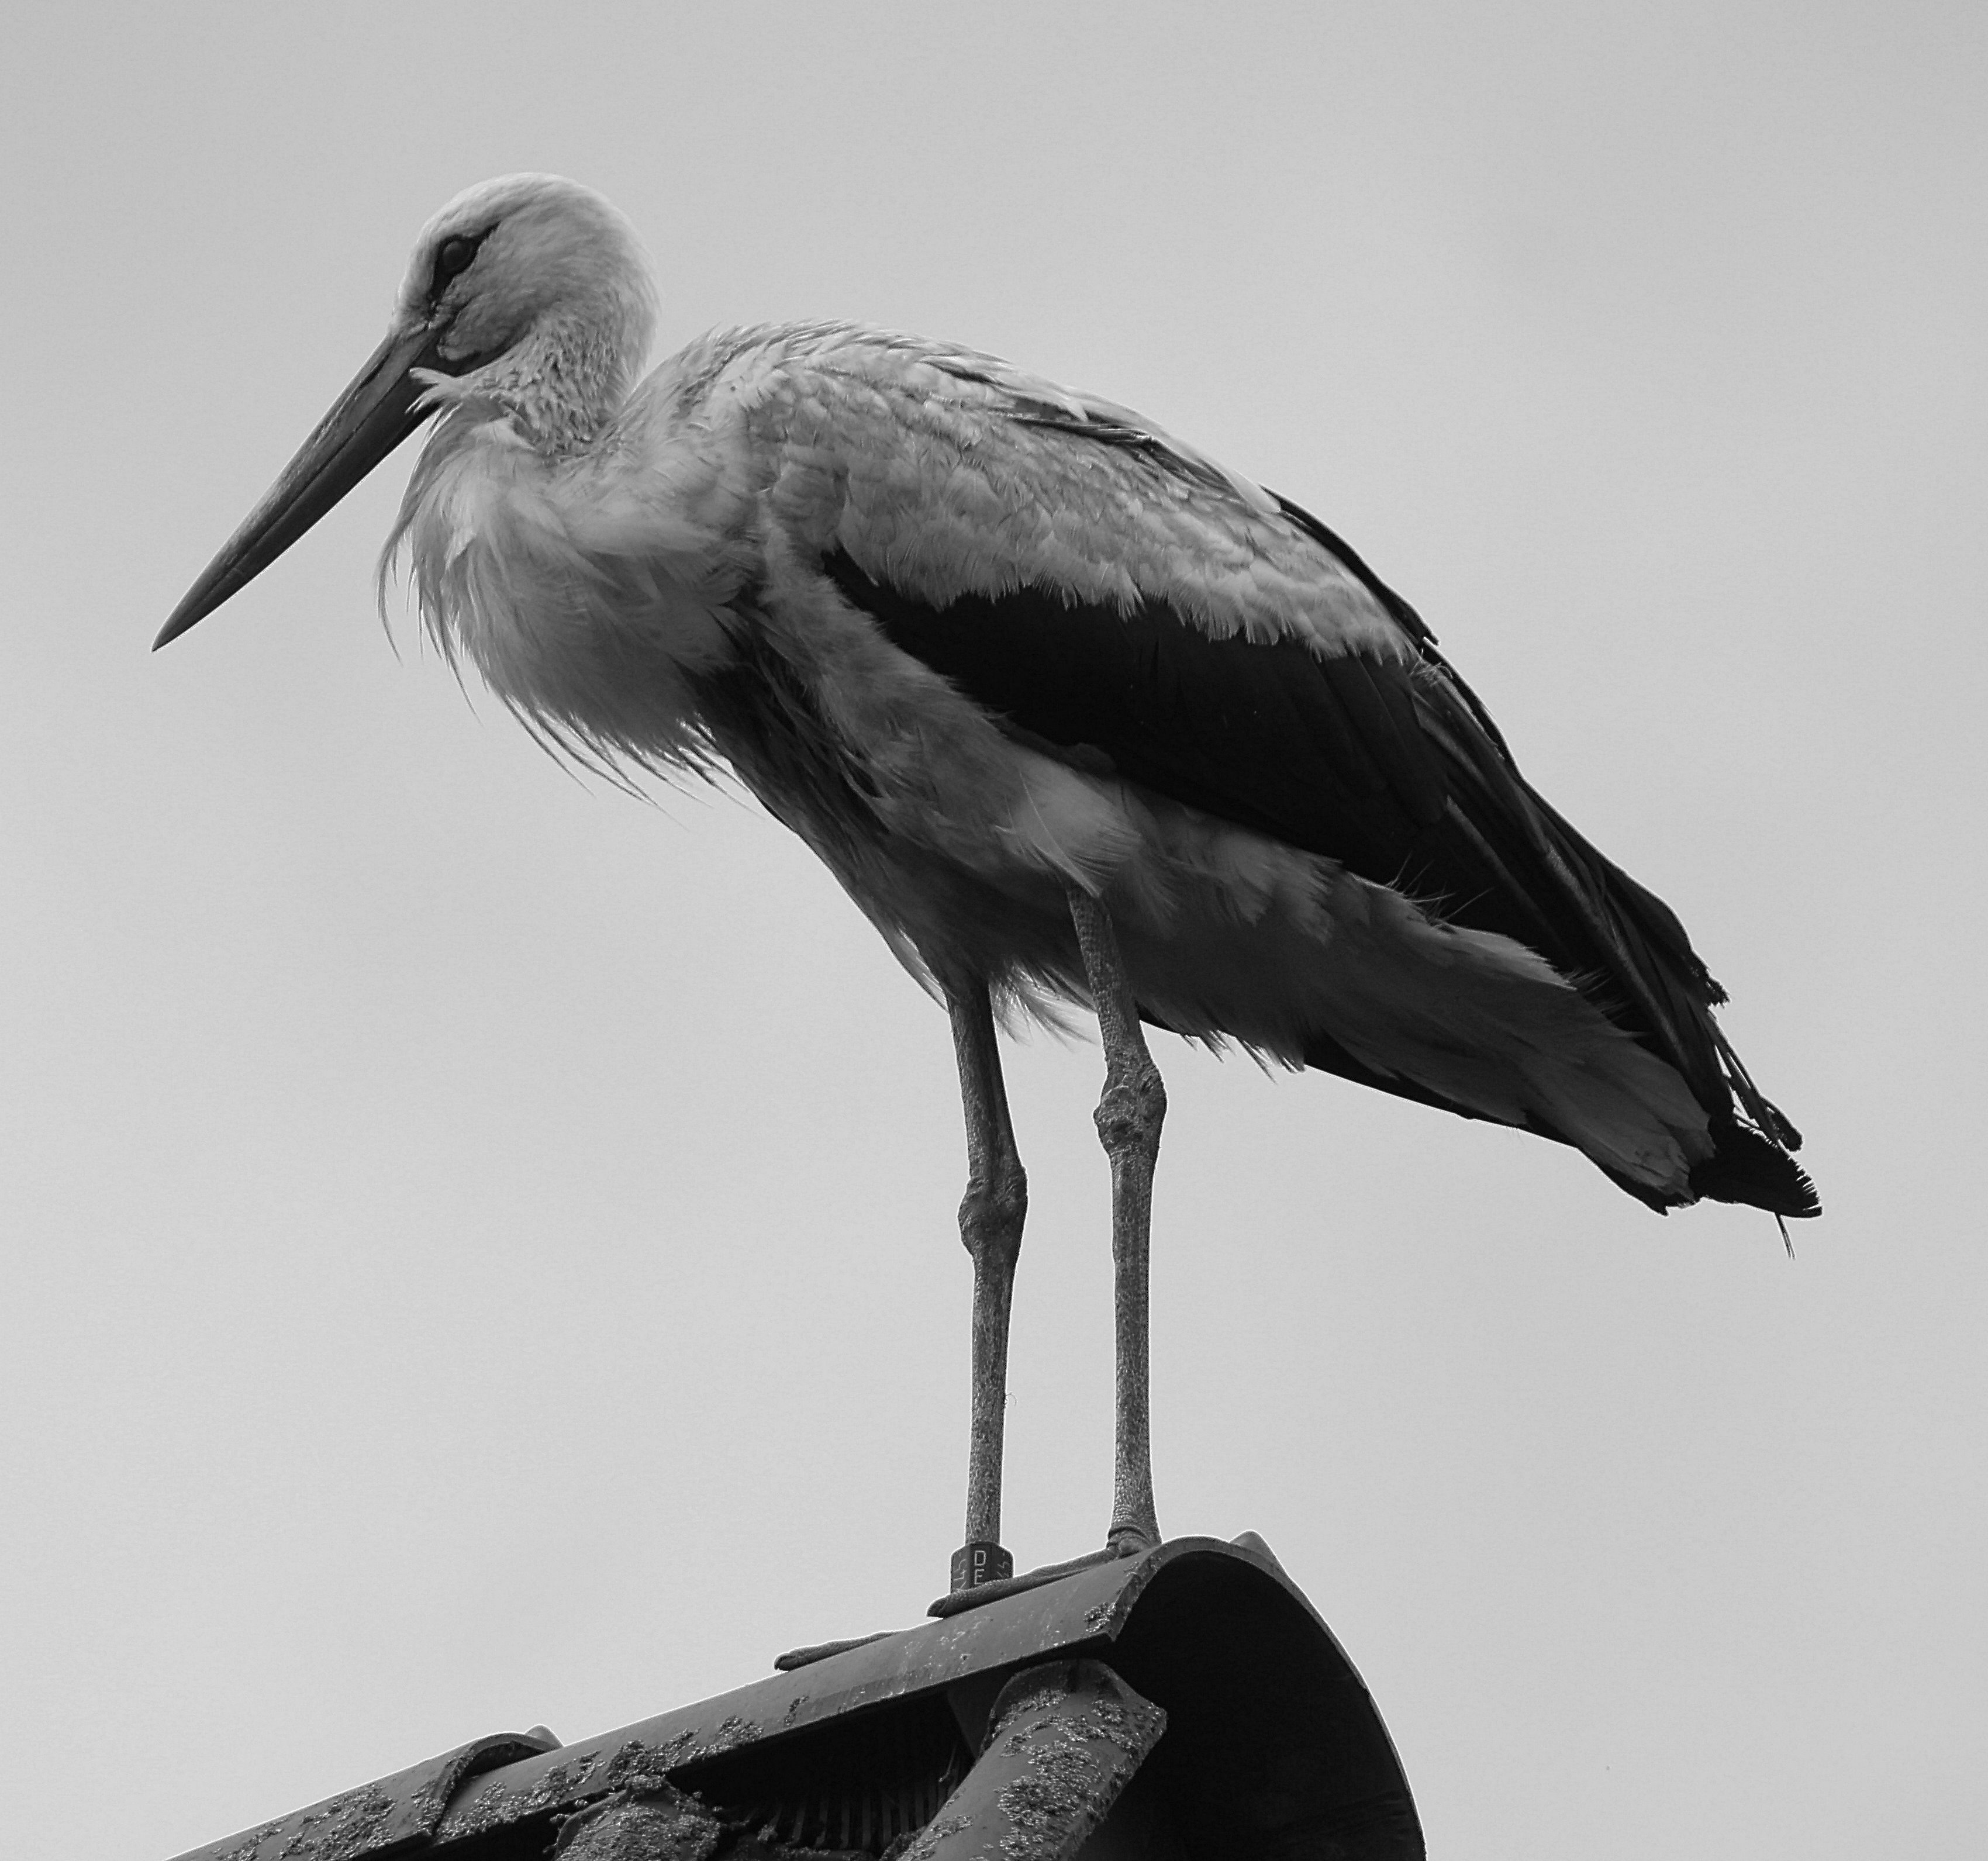
bird, wing, black and white, beak, black, monochrome, fauna, stork, animals, vertebrate, bill, heron, white stork, storks, rattle stork, adebar, storchennest, large beak, ciconia ciconia, mountain husen, stork village, monochrome photography, ciconiiformes